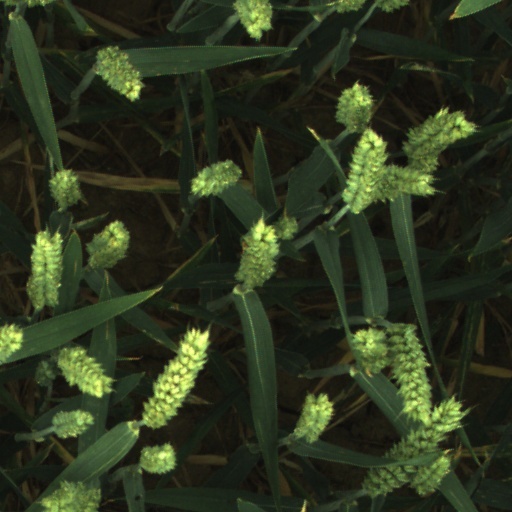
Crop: wheat